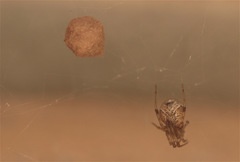
Species: Parasteatoda_tepidariorum